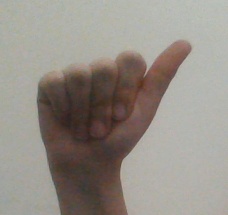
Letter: dhad